Crossbill

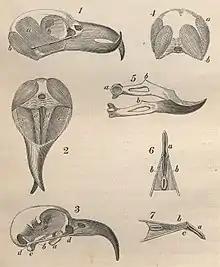
Red crossbill skull and jaw anatomy from William Yarrell's "A History of British Birds (1843)"

The different species specialize in feeding on different conifer species, with the bill shape optimized for opening that species of conifer. This is achieved by inserting the bill between the conifer cone scales and twisting the lower mandible towards the side to which it crosses, enabling the bird to extract the seed at the bottom of the scale with its tongue.